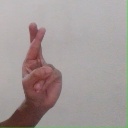
अक्षर: र